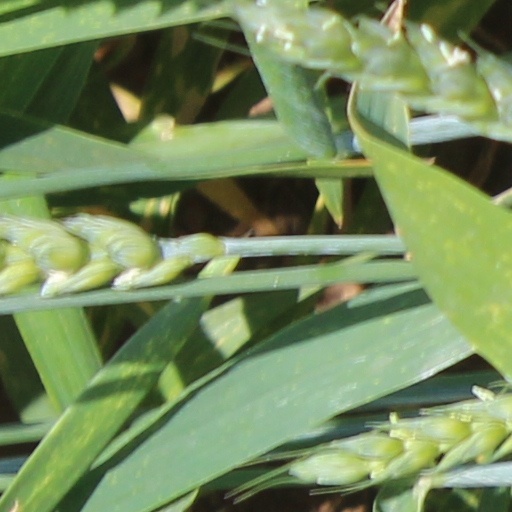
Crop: wheat